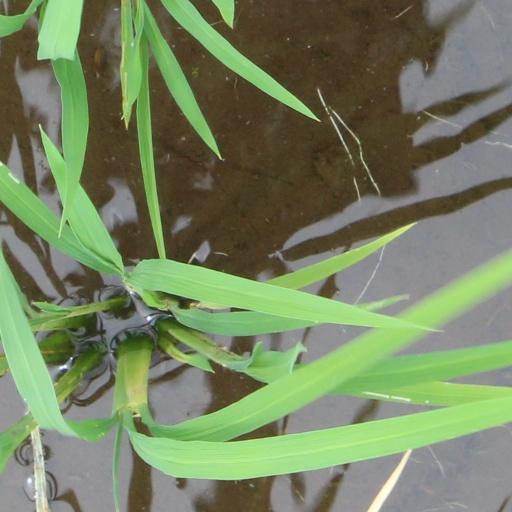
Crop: rice